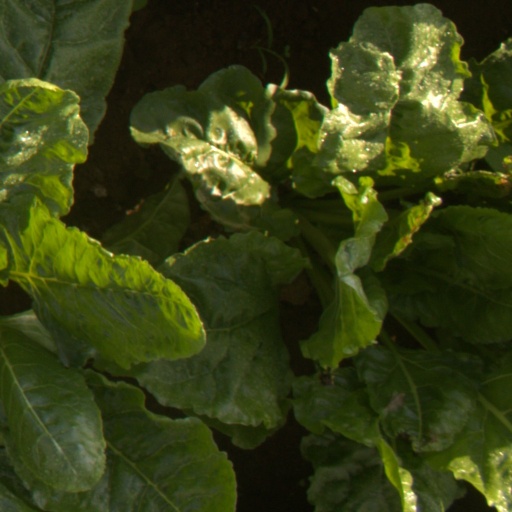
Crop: sugar beet